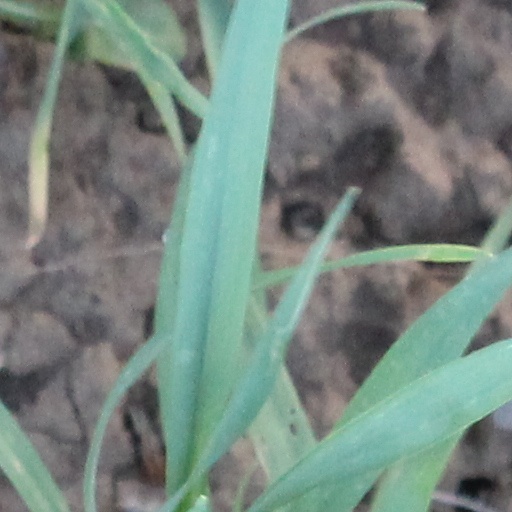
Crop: wheat